Nové Sedlo (Sokolov District)

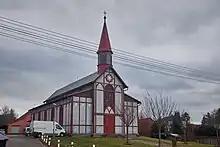
Church of the Ascension of Christ

The main landmark of Nové Sedlo is the Church of the Ascension of Christ. It was built in the neo-Gothic style in 1904. It is a unique half-timbered building, originally built only as a temporary church with a lifespan of 10 years.